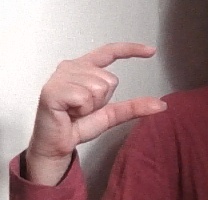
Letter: dal